1986 Boston Red Sox season

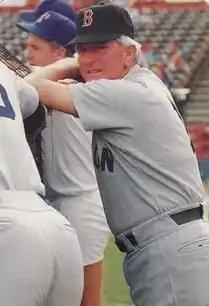
Red Sox manager John McNamara

The Red Sox held spring training at Chain of Lakes Park in Winter Haven, Florida, for the 21st season.